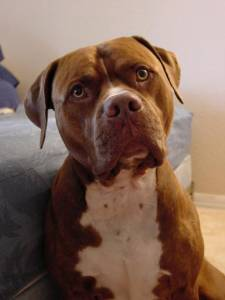
Breed: american pit bull terrier